Promontory Apartments

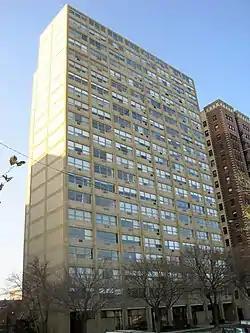
Promontory Apartments in 2008. The Flamingo-on-the-Lake Apartments is the red tower to the right.

The Promontory Apartments is a 22-story skyscraper in Hyde Park, Chicago, Illinois, United States designed by Ludwig Mies van der Rohe. It was the first skyscraper Mies designed and was the first of his buildings to feature concepts such as an exposed skeleton. The cooperative building overlooking Burnham Park has 122 units.